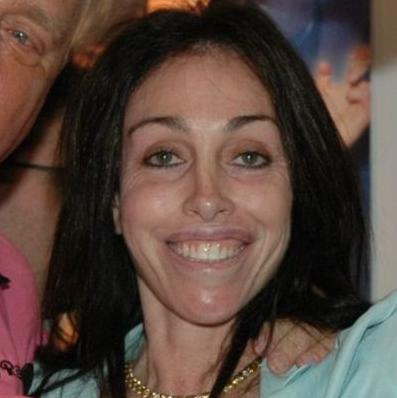
Age: 40